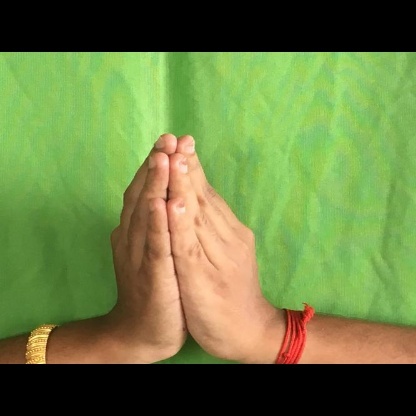
Mudra: Anjali